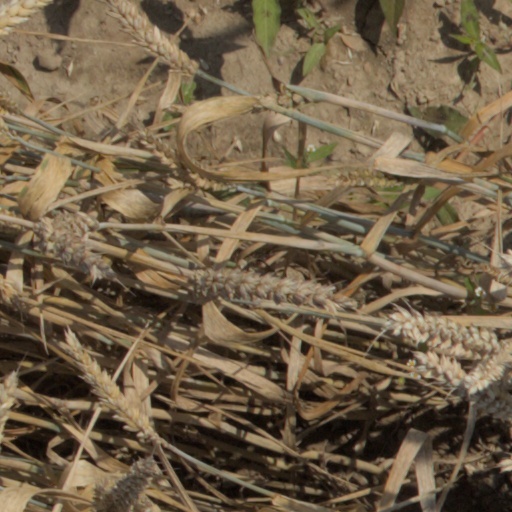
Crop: wheat